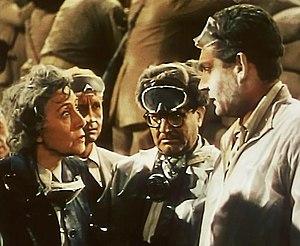
La Guerre des mondes est un film américain réalisé par Byron Haskin, inspiré du roman du même nom de H. G. Wells est sorti en 1953.
Anna Marie van Huffelen — née le 5 mars 1890 à Anvers, morte le 18 mai 1961 à Los Angeles — est une actrice américaine d'origine belge, connue sous le nom de scène d’Ann Codee.